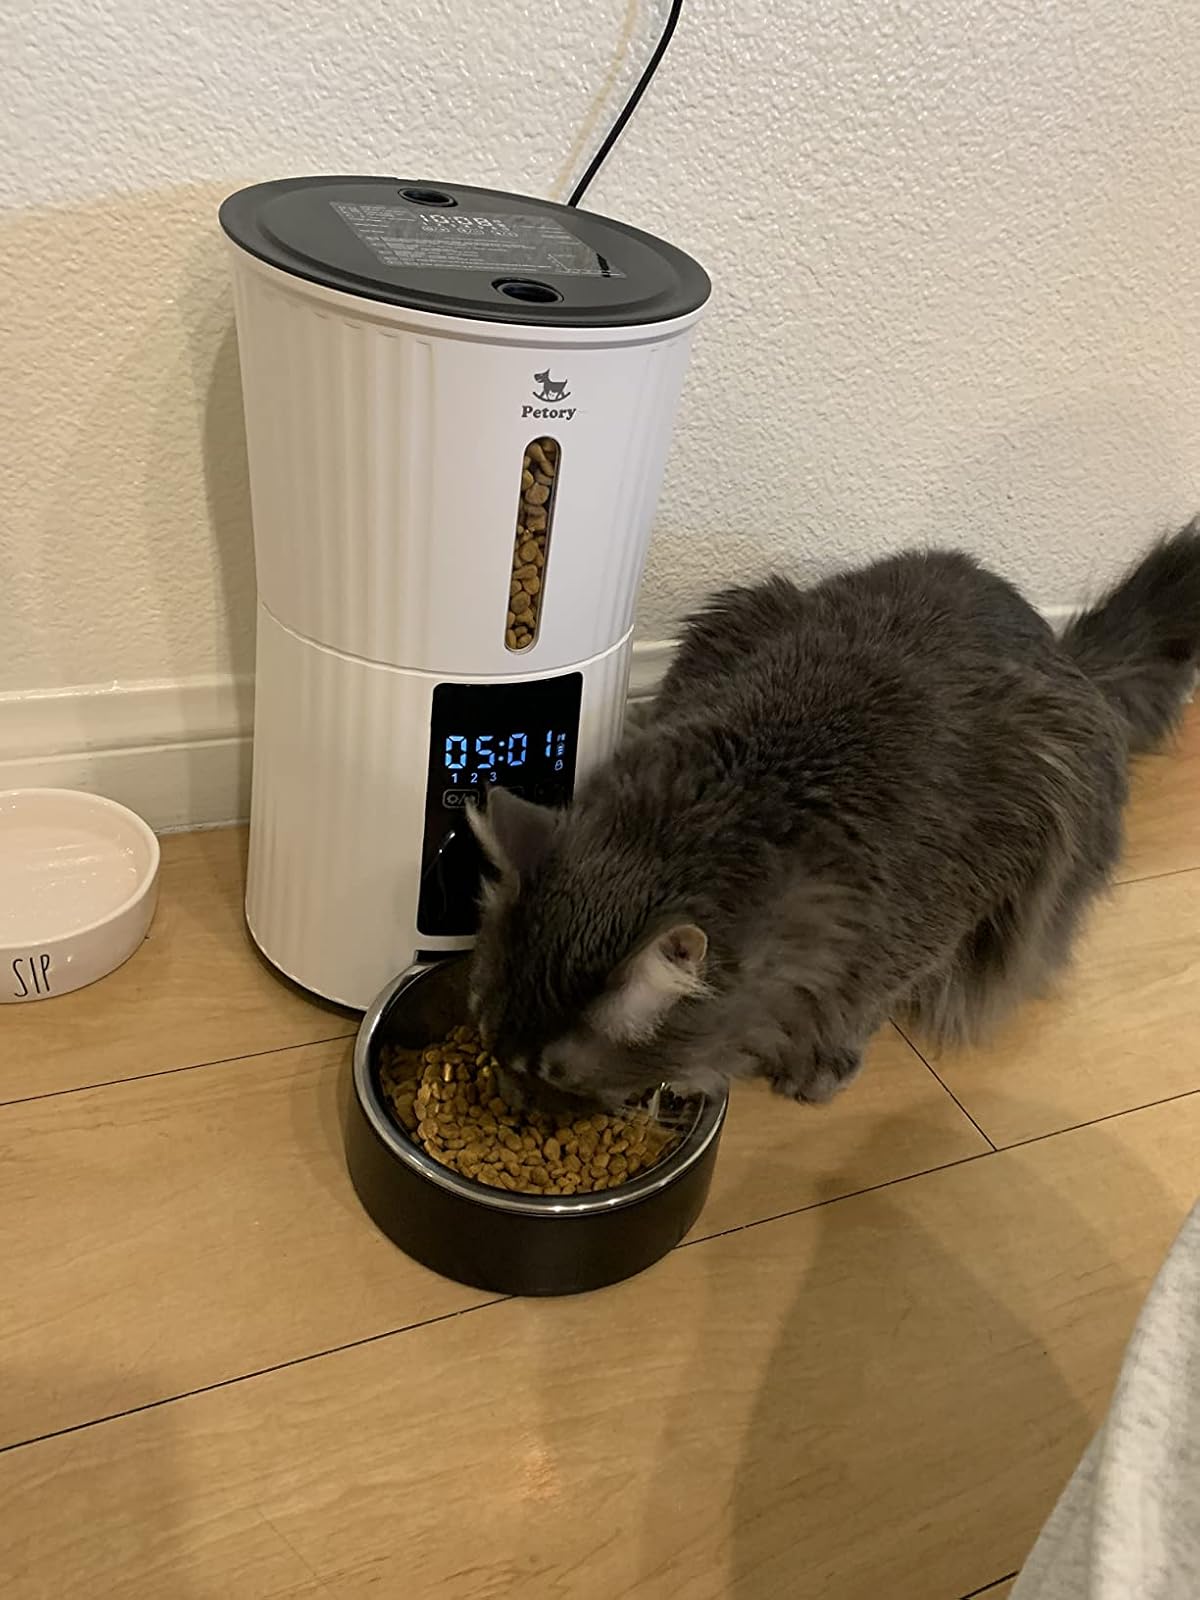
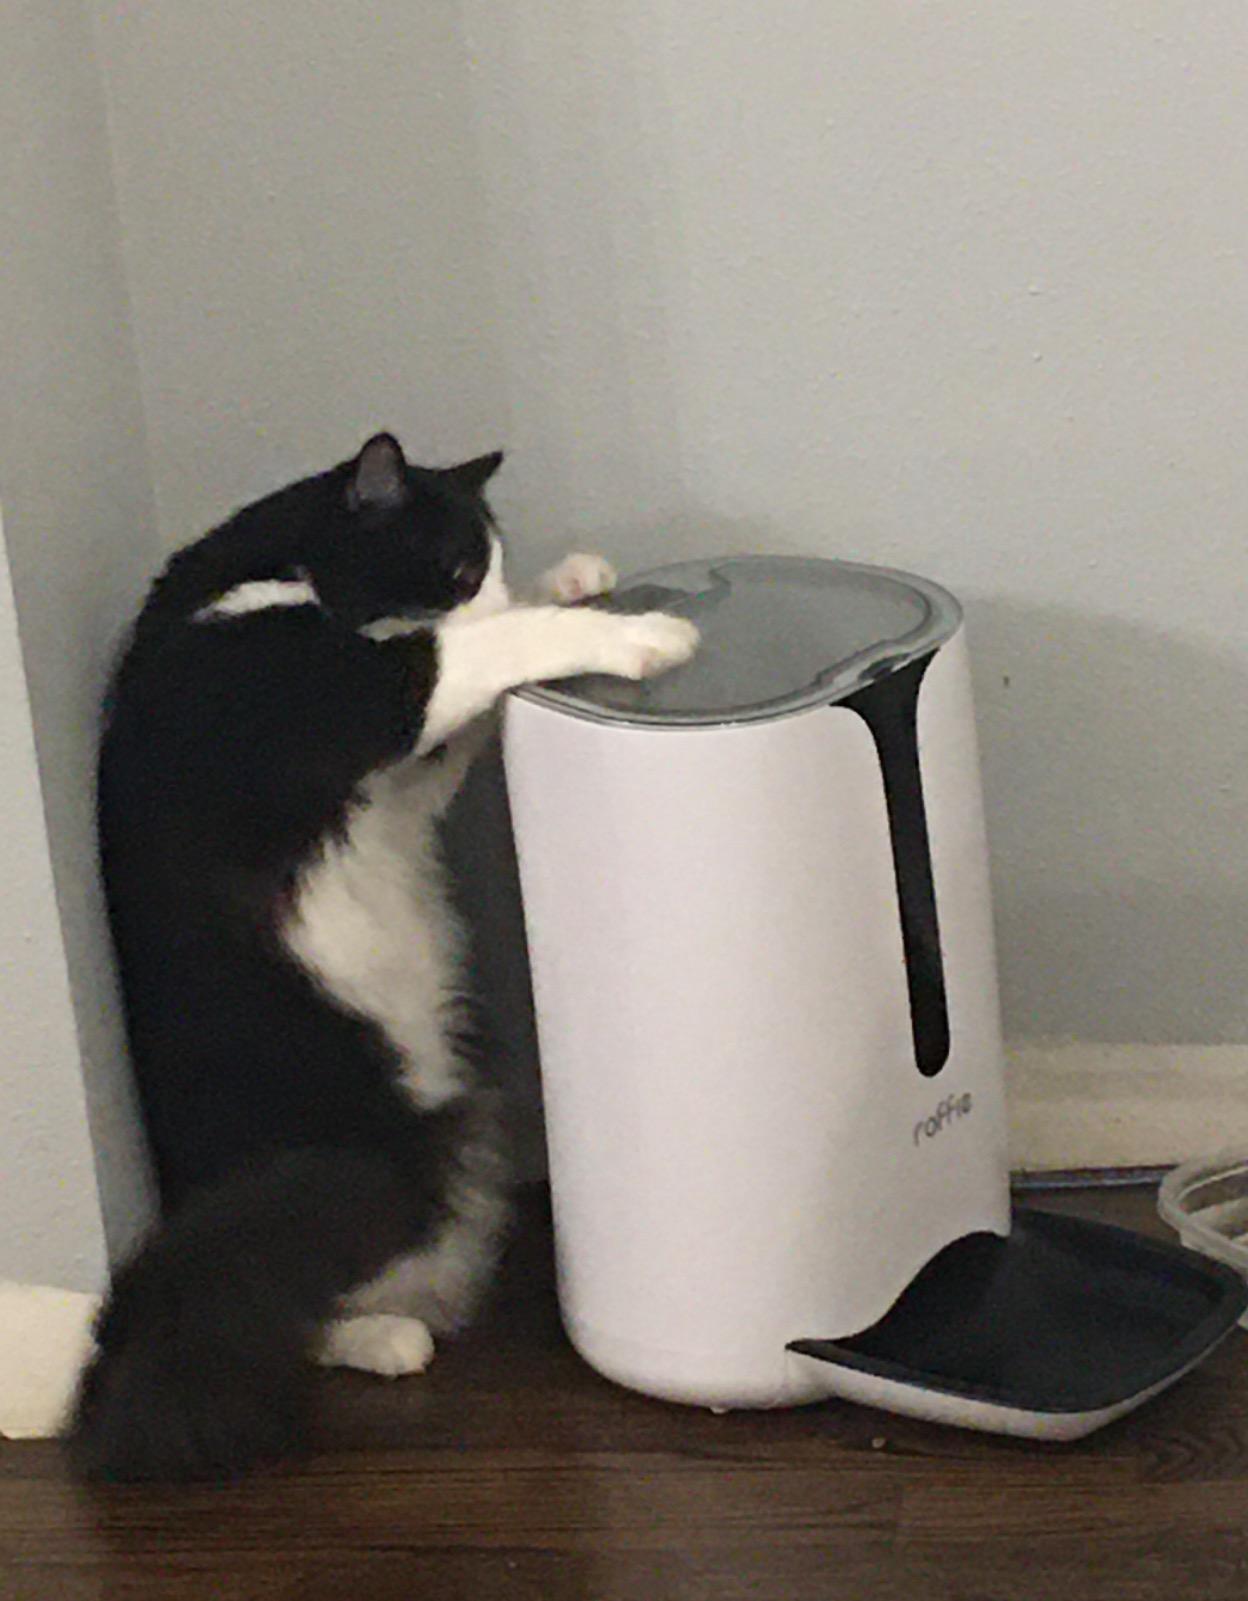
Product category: items_feeder
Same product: no